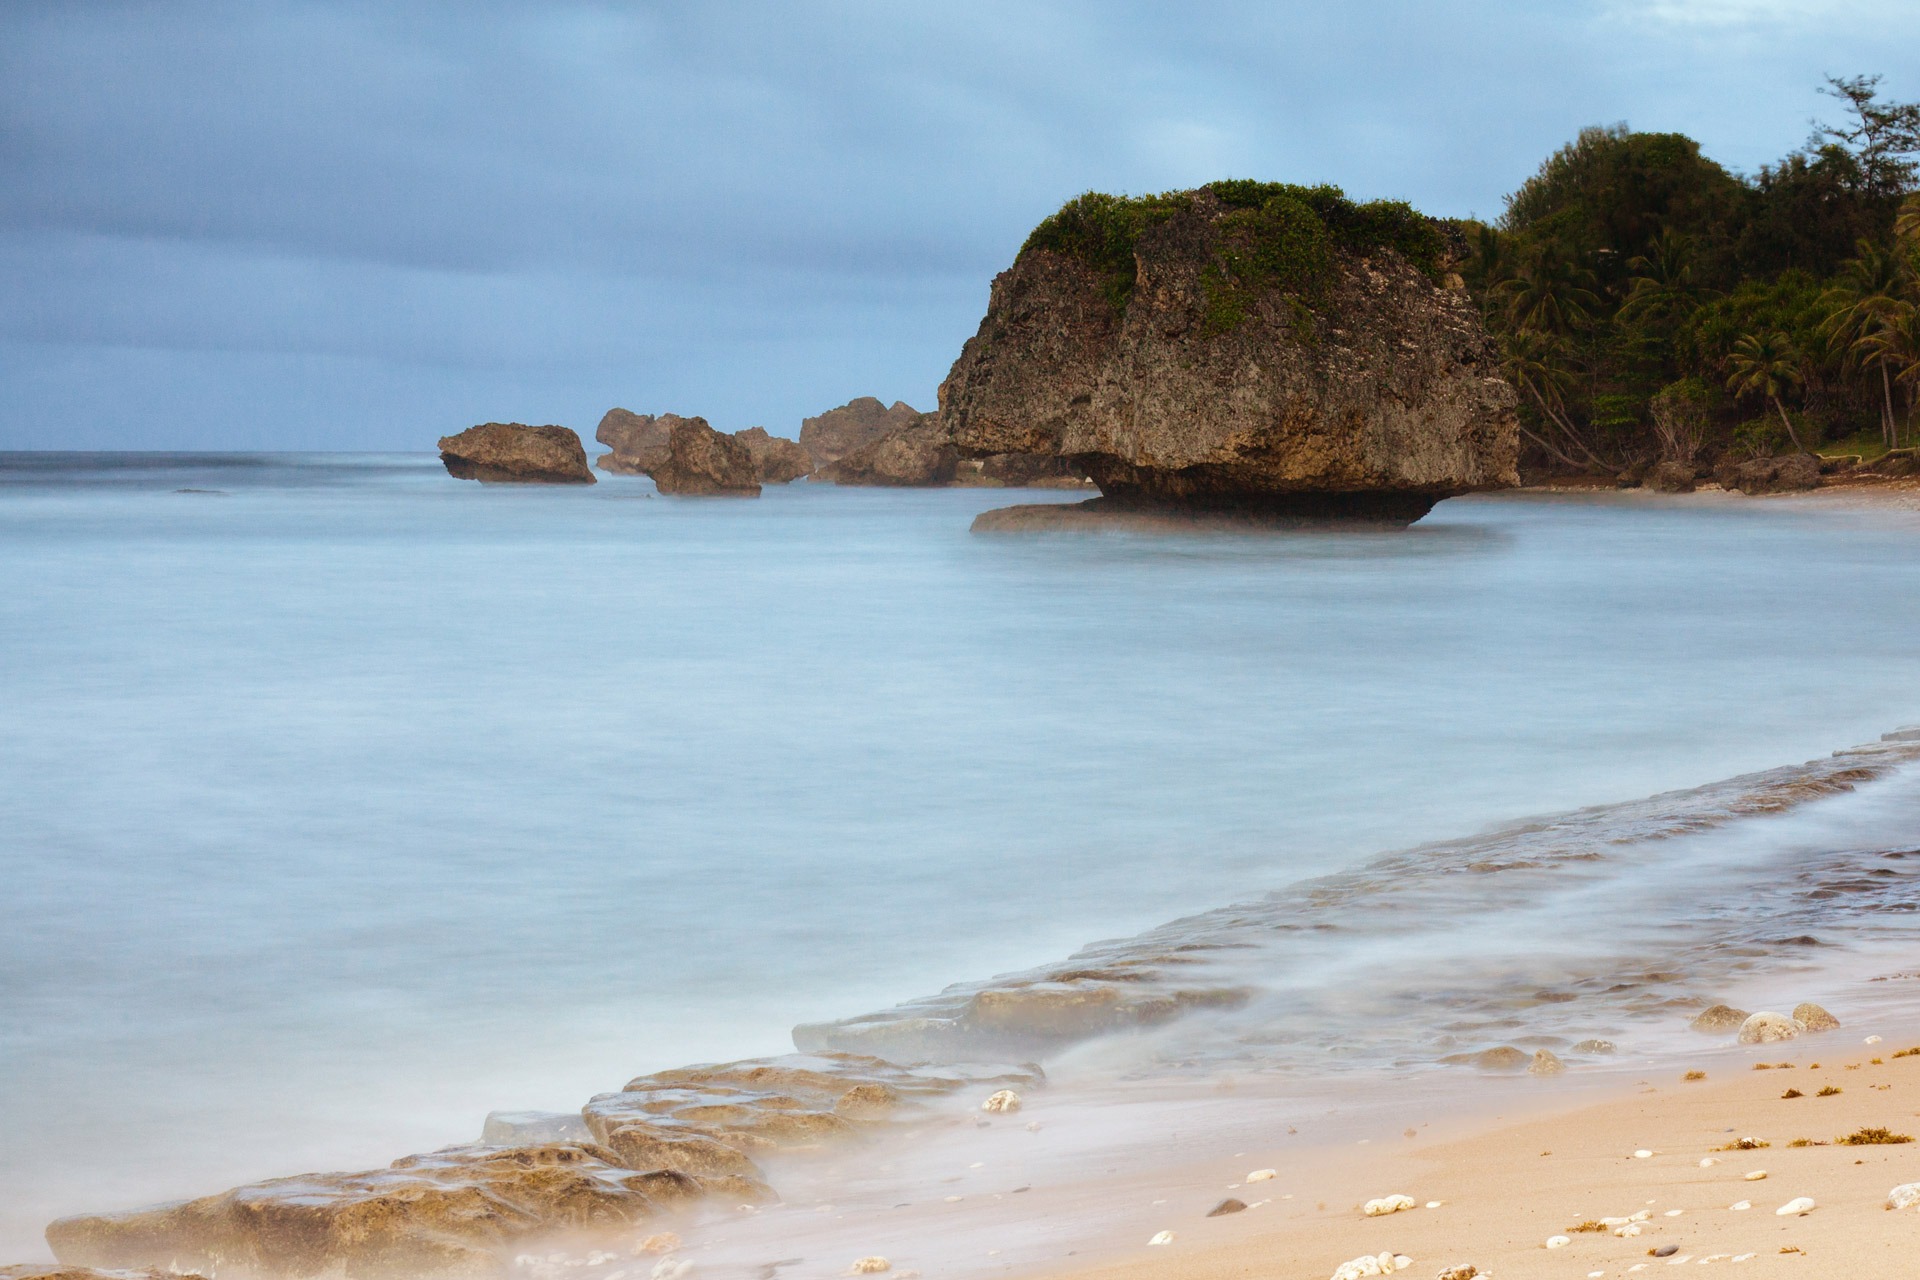
beach, landscape, sea, coast, water, nature, sand, rock, ocean, cloud, sky, shore, wave, stone, cliff, cove, bay, terrain, material, body of water, caribbean, cape, barbados, wind wave, bathsheba